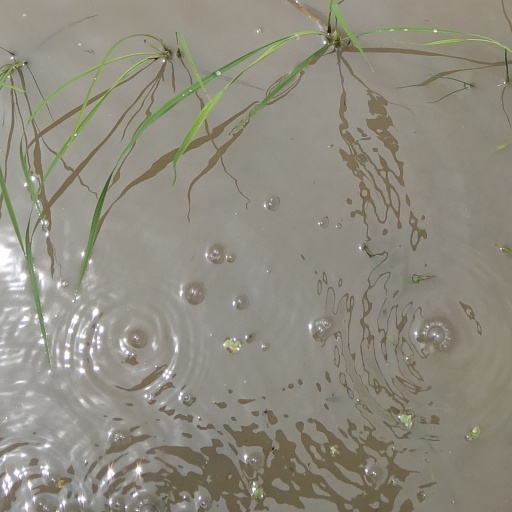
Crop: rice